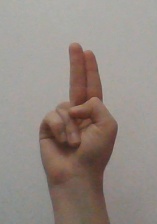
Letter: taa